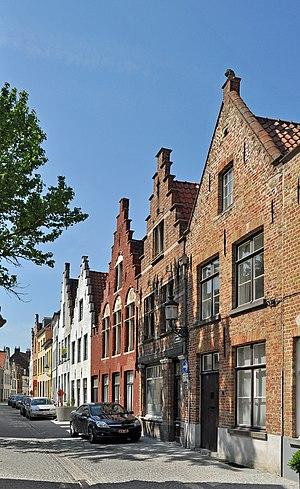
Bruges (Belgique)